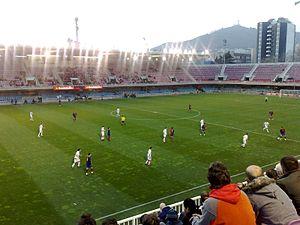
Le Mini Estadi est un stade de football situé à proximité du stade principal du FC Barcelone, le Camp Nou.